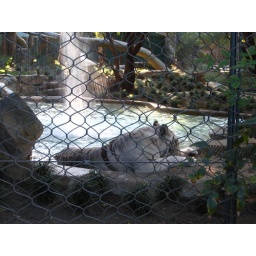
White tiger chills in the bath inside Siegfried and Roy's Secret Garden.